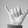
ASL letter: Y